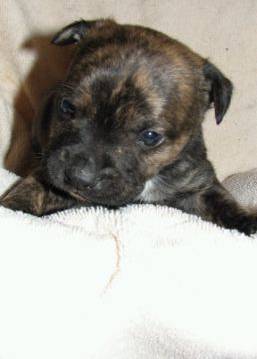
Label: dog